Trolleybuses in Adelaide

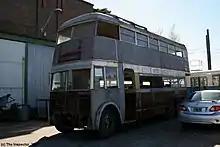
ex MTT Adelaide 433 (Leyland TB5) seen at the Sydney Bus Museum in Tempe, Sydney. 19/8/07

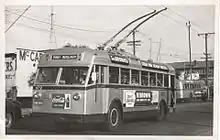
Leyland Canton trolleybus no. 472

26 Leyland chassis originally built for the Guangdong province in China, were purchased and bodied by the MTT between 1942 and 1945 and numbered 471 to 496. These single deckers had a seating capacity of thirty and a crush load of sixty. They became popularly known as "cantons" or "wombats" and remained in service until 1963. One has been preserved by the Tramway Museum, St Kilda.